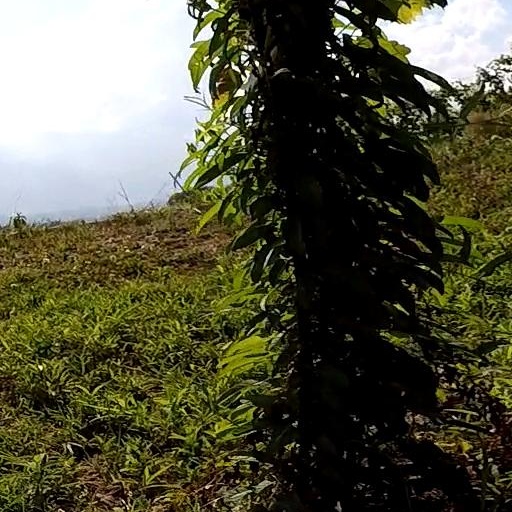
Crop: grape